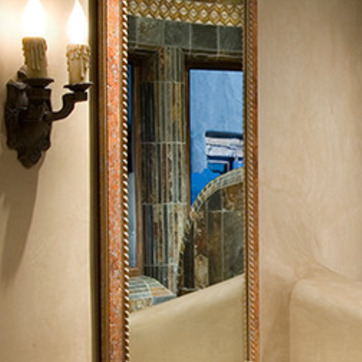
Material: mirror